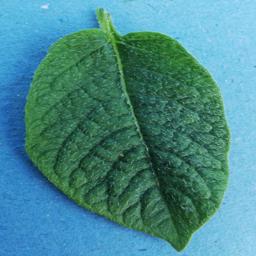
Label: Potato___Healthy